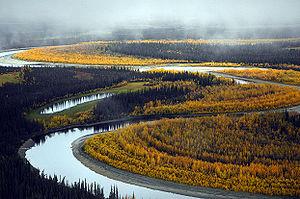
La rivière Koyukuk est une rivière du nord de l'Alaska, un des principaux affluents du fleuve Yukon qui draine une zone au nord du Yukon sur le versant sud de chaîne Brooks. Le nom de la rivière vient du peuple Koyukon.
La rivière South Fork Koyukuk est un cours d'eau d'Alaska, aux États-Unis situé dans la région de recensement de Yukon-Koyukuk. C'est un affluent de la rivière Koyukuk laquelle se jette dans le fleuve Yukon.